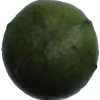
Label: green_avocado